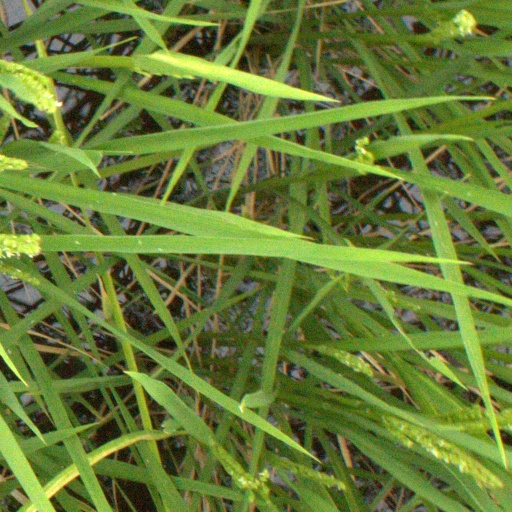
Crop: rice